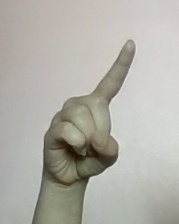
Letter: bb